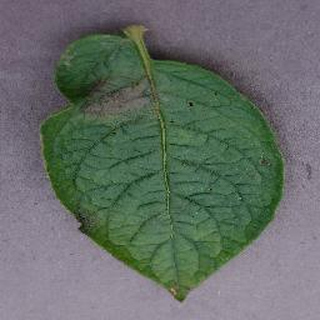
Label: potato_late_blight